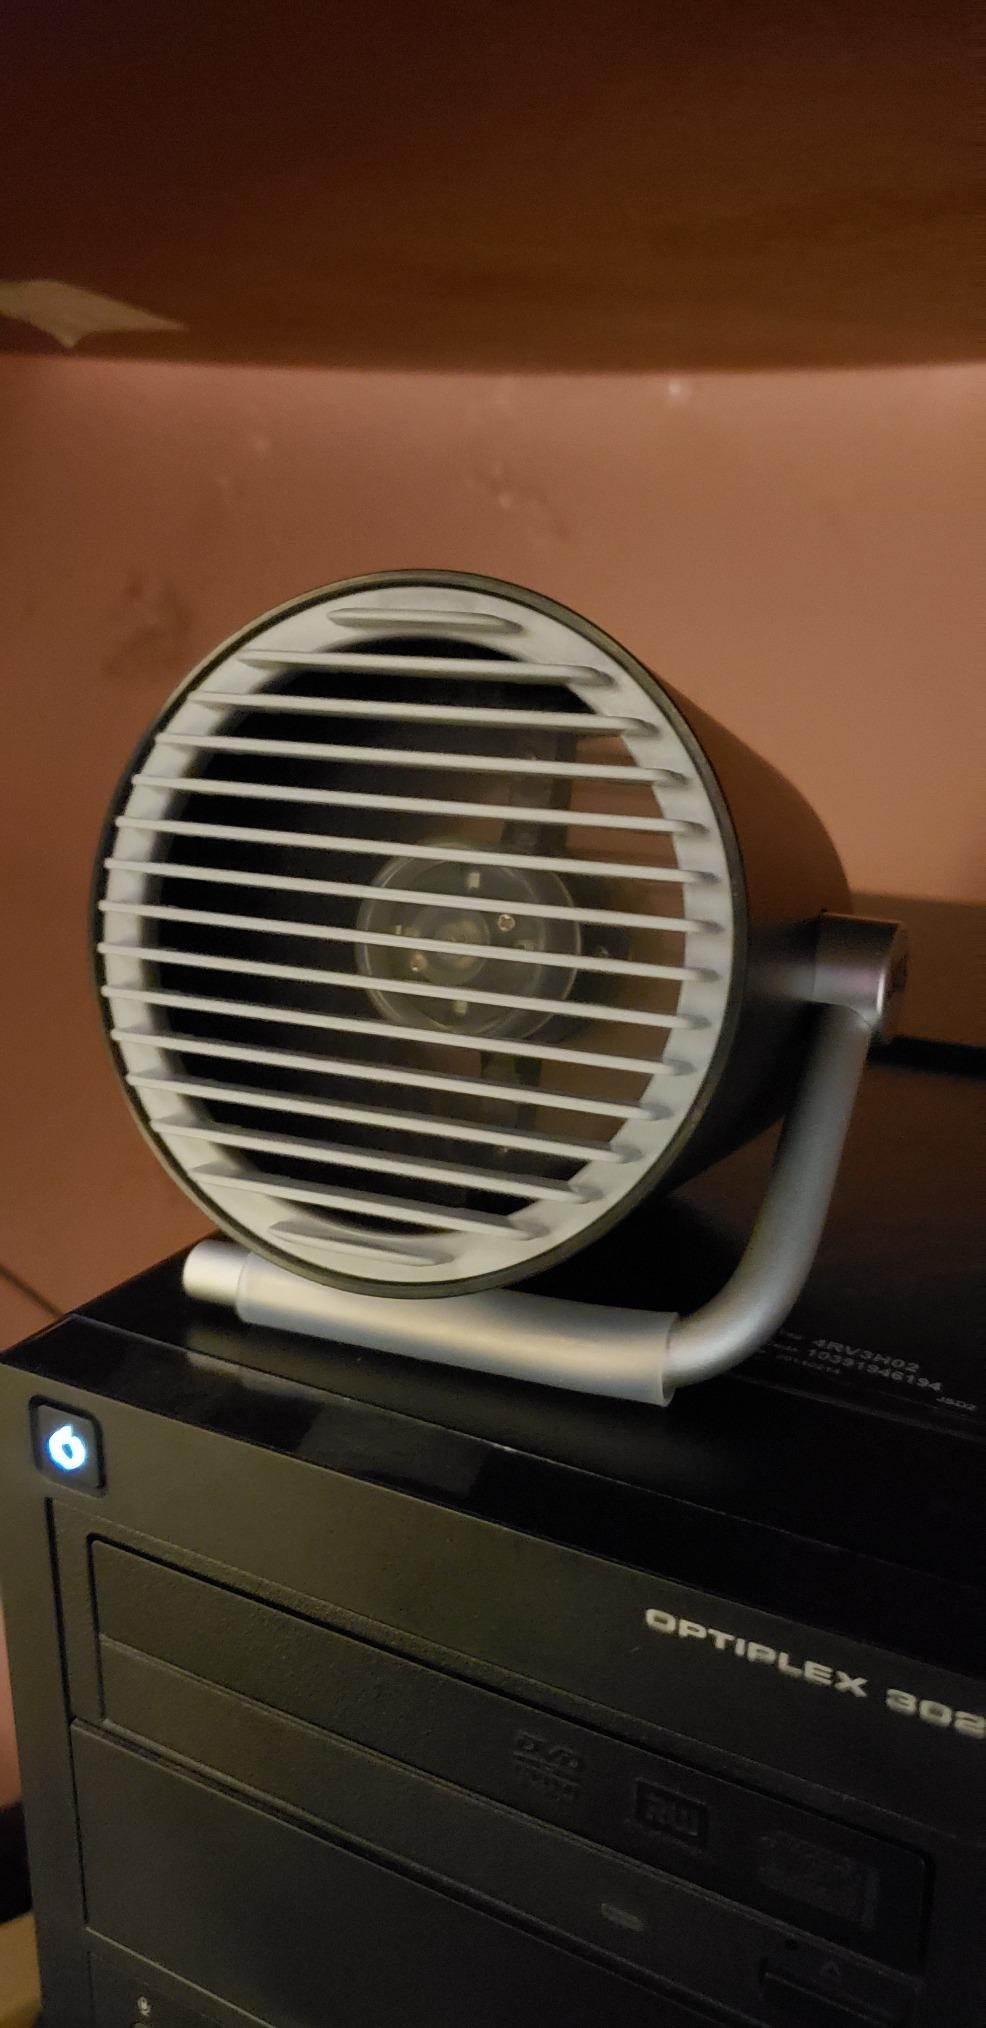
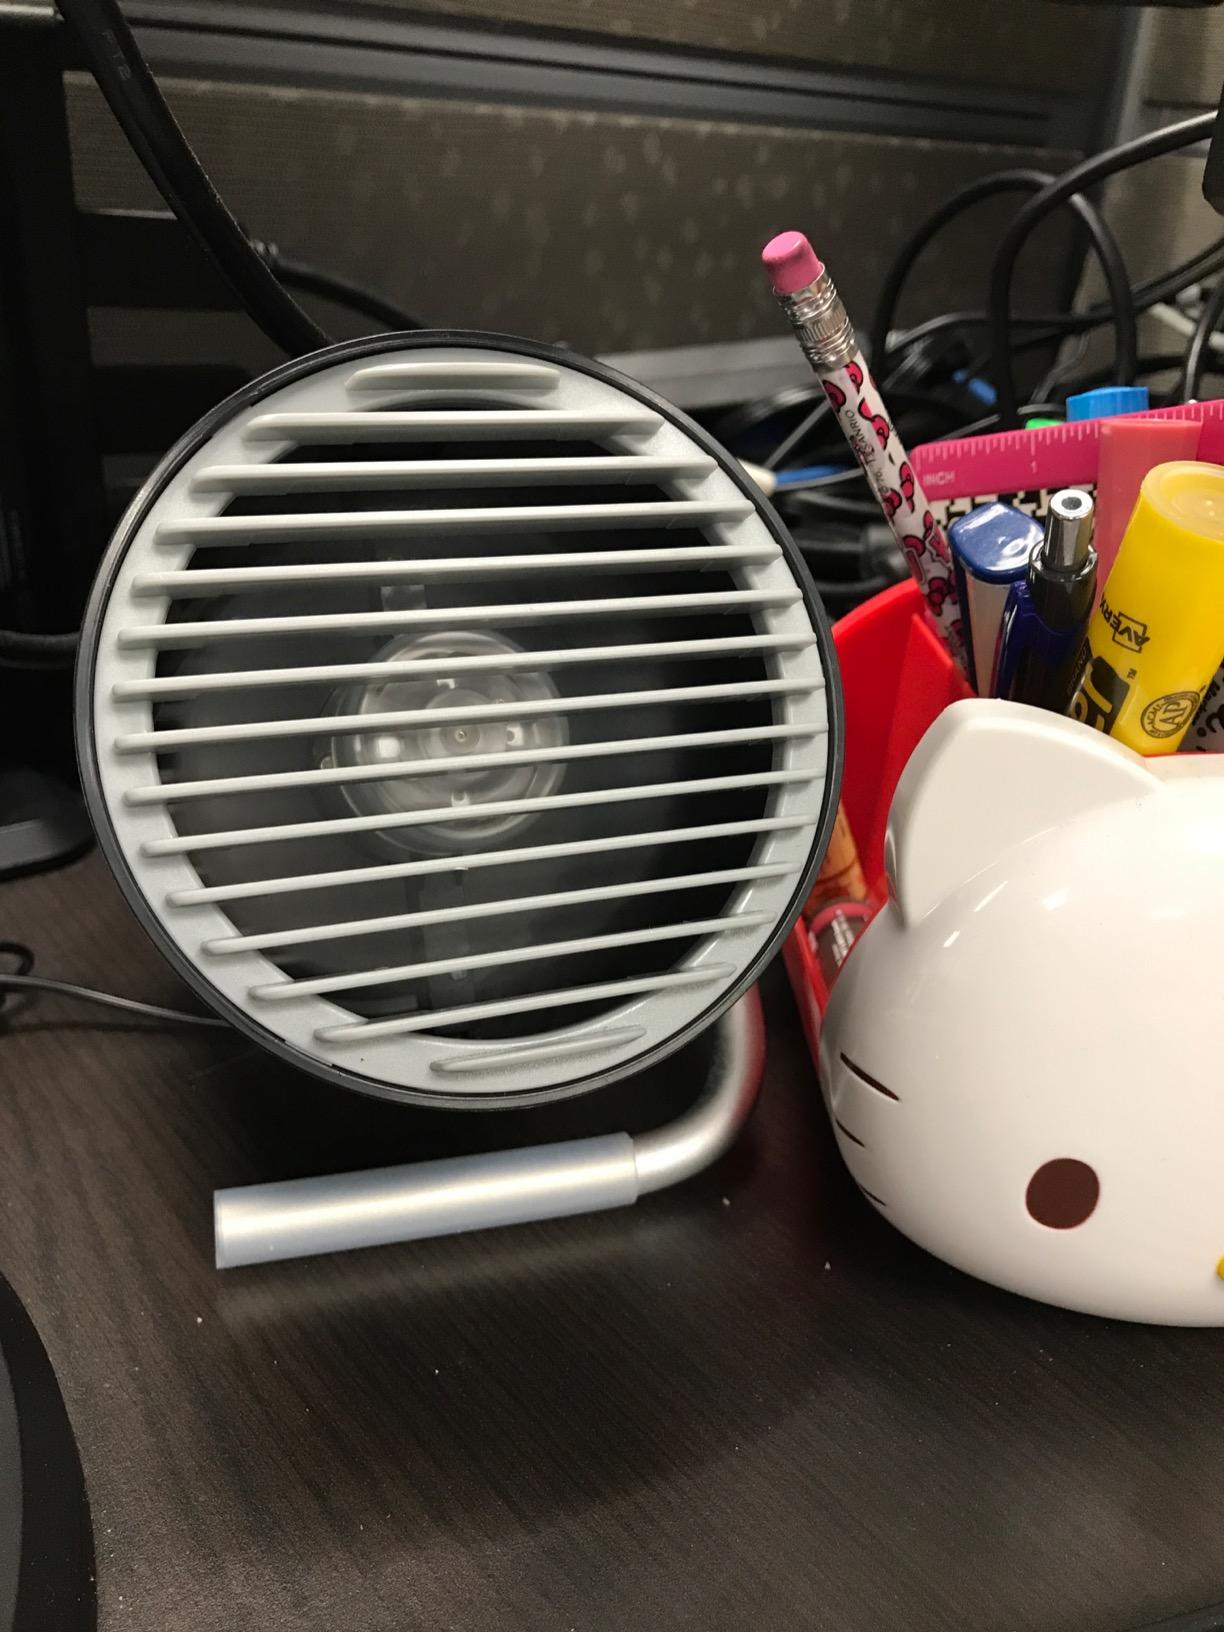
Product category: fan
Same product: yes